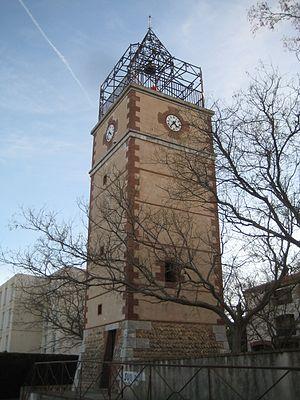
tour avec horloge à Saint-Estève
Saint-Estève est une commune française située dans le département des Pyrénées-Orientales, en région Occitanie.